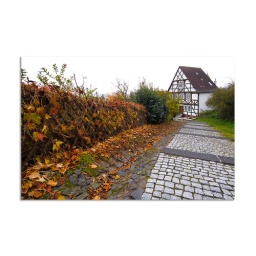
Fritzlar, Germany. A cobblestone street and timber frame house in the German town of Fritzlar.